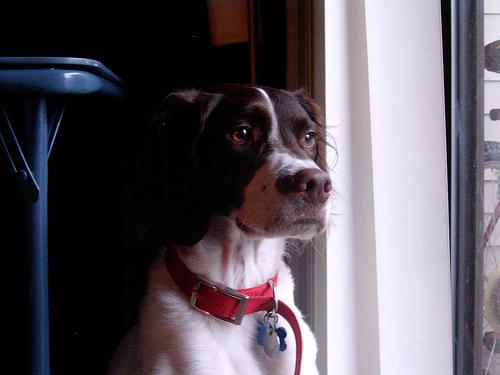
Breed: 232-n000076-Brittany_spaniel